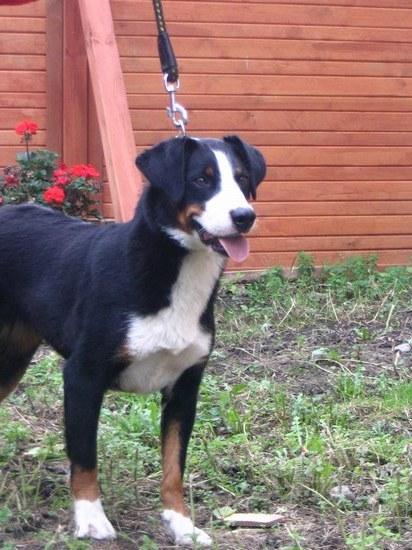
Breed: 234-n000091-Appenzeller